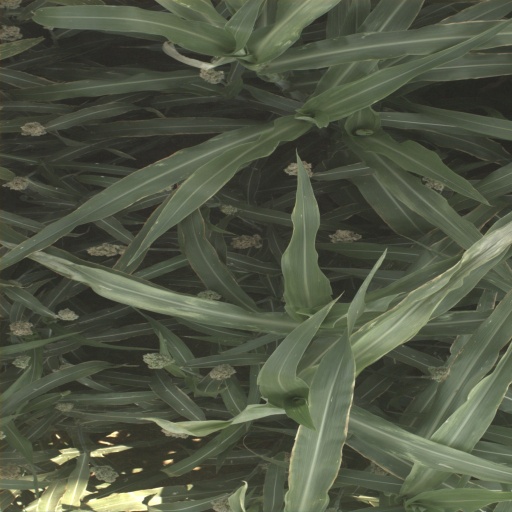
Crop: sorghum